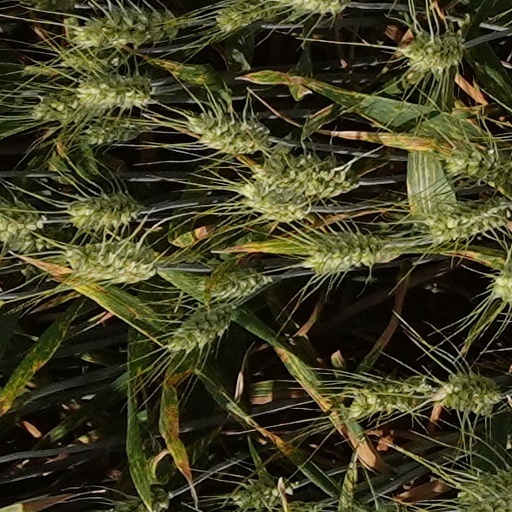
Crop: wheat